Servion

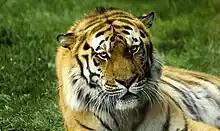
Tiger at the Servion zoo

Servion is known for its zoo, with a tropical aquarium, and the village theater "Théâtre de Barnabé".